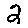
Label: 2